Thutmose III

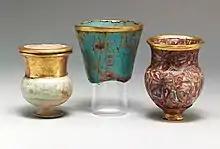
Jar, wide-necked, krateriskos, inscribed for Thutmose III

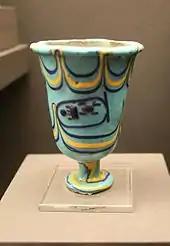
Glass making advanced during the reign of Thutmose III and this cup bears his name.

Thutmose III returned to Syria for his ninth campaign in his 34th year, but this appears to have been just a raid of the area called Nukhashshe, a region populated by semi-nomadic people. The plunder recorded is minimal, so it was probably just a minor raid. Records from his 10th campaign indicate much more fighting. By Thutmose's 35th year, the king of Mitanni had raised a large army and engaged the Egyptians around Aleppo. As usual for any Egyptian king, Thutmose boasted a total crushing victory, but this statement is suspect due to the very small amount of plunder taken. Thutmose's annals at Karnak indicate he only took a total of 10 prisoners of war. He may have fought the Mitannians to a stalemate, yet he did receive tribute from the Hittites after that campaign, which seems to indicate the outcome of the battle was in Thutmose's favor.